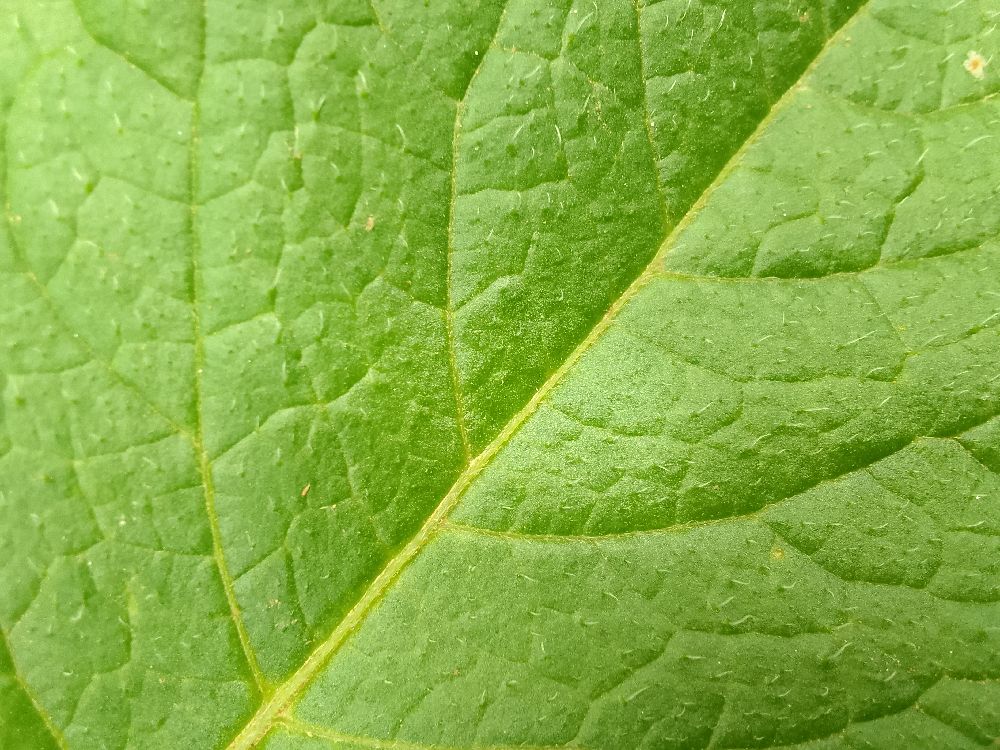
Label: Healthy